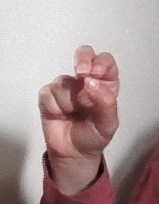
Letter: gaaf